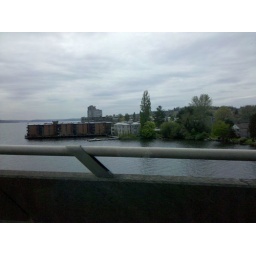
Another viewpoint from whatever bridge we were driving across. They build houses on the water in Washington. Imagine that.